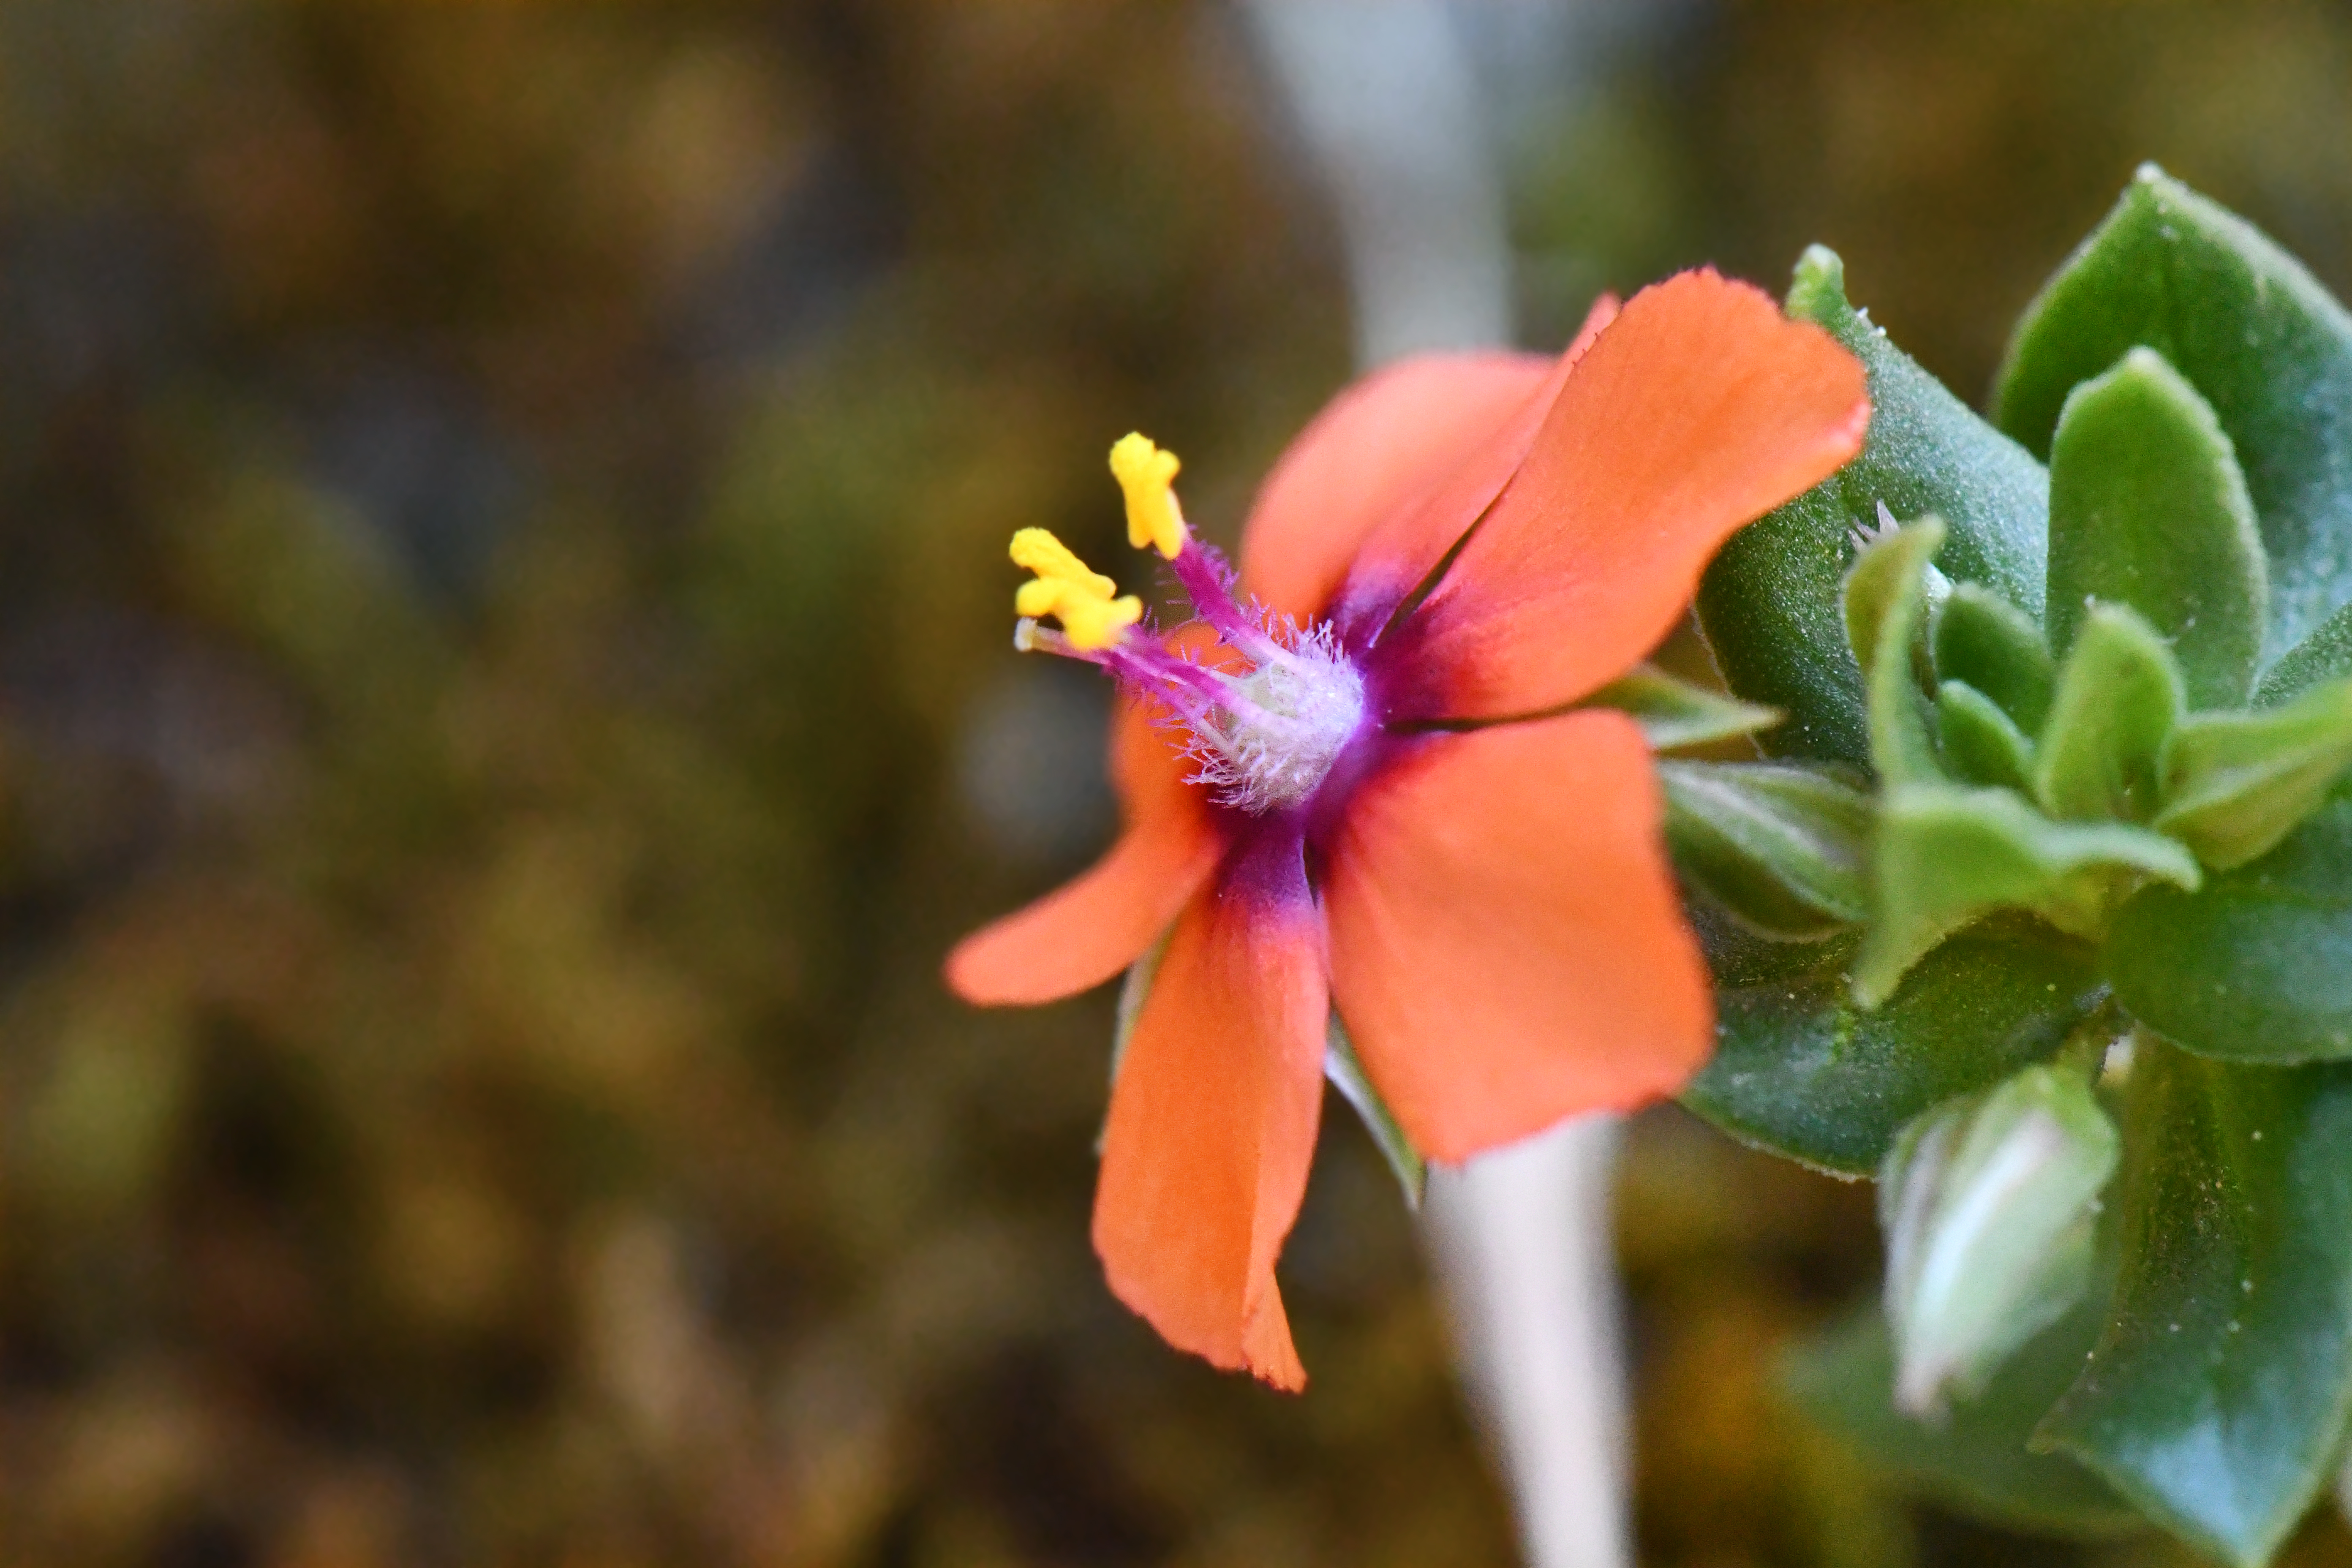
orange, flower, plant, petal, flowering plant, close up, botany, macro photography, spring, wildflower, photography, plant stem, wallflower, annual plant, violet family, borage family